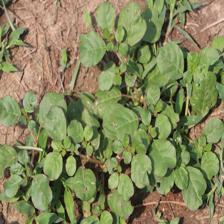
Label: BroadLeafWeed